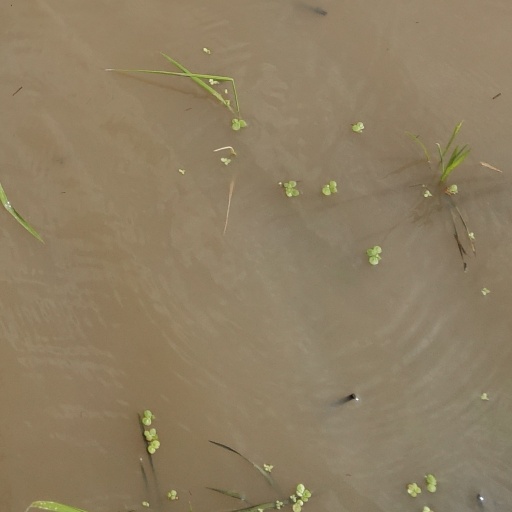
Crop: rice